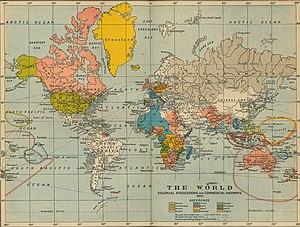
Chronologie de l'économie
Le terme de monde occidental peut prêter à confusion car il recouvre des réalités différentes selon les époques et selon des considérations politiques, culturelles, idéologiques, religieuses ou philosophiques. Il est donc intéressant de l’étudier dans une perspective historique.